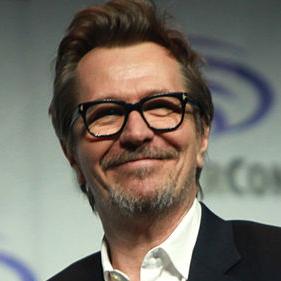
Age: 55